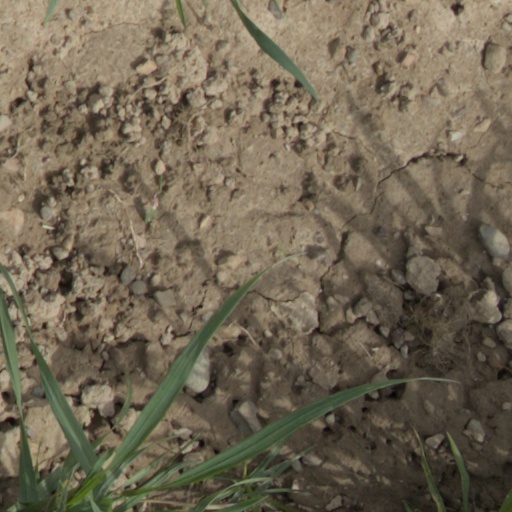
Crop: wheat